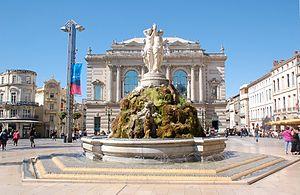
Fontaîne des trois Grâces devant l'Opéra Comédie, Montpellier, Languedoc-Roussillon, France